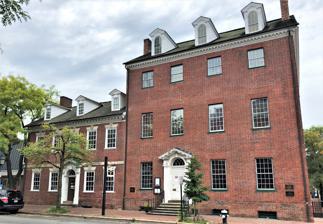
Building: Gadsby's Tavern
Country: United States of America
Year built: 1792
Historic commercial building in Virginia, United States United States historic place Gadsby's Tavern U.S. National Register of Historic Places U.S. National Historic Landmark Virginia Landmarks Register (2021) Show map of Alexandria Historical District Show map of Alexandria Show map of Northern Virginia Show map of Virginia Show map of the United States Location 138 N. Royal St., Alexandria, Virginia Coordinates 38°48′20″N 77°2′37″W / 38.80556°N 77.04361°W / 38.80556; -77.04361 Built 1752 NRHP reference No. 66000913 VLR No. 100-0029 Significant dates Added to NRHP October 15, 1966 Designated NHL November 4, 1963 Designated VLR September 9, 1969 Gadsby's Tavern is a complex of historic buildings at 134 and 138 North Royal Street at the corner of Cameron Street in the Old Town district of Alexandria, Virginia . The complex includes a c.1785 tavern, the 1792 City Tavern and Hotel, and an 1878 hotel addition. The taverns were a central part of the social, economic, political, and educational life of the city of Alexandria at the time. Currently, the complex is home to Gadsby's Tavern Restaurant, American Legion Post 24 , and Gadsby's Tavern Museum , a cultural history museum. The museum houses exhibits of early American life in Virginia, and the restaurant operates in the original 1792 City Tavern dining room, serving a mixture of period and modern foods. The complex was designated a National Historic Landmark in 1963 and was added to the National Register of Historic Places in 1966. Tavern history Gadsby's Tavern consists of two buildings: one is the tavern, built around 1785, and the other is the 1792 City Hotel. John Gadsby leased and operated them from 1796 to 1808, and it is his name attached to the location. Early history Gadsby's Tavern was not the first tavern on its lot.  Between 1749 and 1752, Charles and Anne Mason had begun a tavern business they called Mason's Ordinary. In the 1770s, Mary Hawkins opened a tavern on the lot around the corner from what is now the Gadsby's Tavern Museum. The original lot where Hawkin's tavern sat extended from the southwest corner of Royal and Cameron streets to about mid-block on both streets. In 1778, the plot was subdivided, and Edward Owens purchased the lot on the corner of the two streets. With the end of the Revolutionary War , and the booming economy that followed, Marylander John Wise purchased the plot in 1782 from Owens, and built the existing Georgian-style tavern ca. 1785, and the Federal City Tavern in 1792. Englishman Gadsby leased the City Tavern, the most prominent tavern in Alexandria in 1796. He renewed the lease in 1802 to include the smaller 1785 tavern from Wise, and operated both until 1808 when he moved to Baltimore, Maryland. John Wise died in 1815, and with his death the buildings went through different hands, being run as a hotel, lawyers' offices, and auction houses. It remained a hotel during the American Civil War . In 1816, a 23-year-old woman succumbed to a disease at the city tavern after she travelled to Alexandria with her husband. On her deathbed, she made the people surrounding her swear an oath that they would never reveal her identity. The promise was kept; her grave, a table-like structure  in St. Paul's Cemetery is marked " Female Stranger ". Her ghost is said to haunt the cemetery and Room 8 of Gadsby's Tavern, the room in which she died. The unusual monument and story surrounding it have long been noted as a peculiar oddity of the town. 19th and 20th century In the 1890s,  Frederick Schwab (a veteran who had served in the Alexandria Artillery also known as Kemper's Battery) was proprietor of a saloon located in the original 1785 tavern portion of Gadsby's Tavern at 132 N. Royal Street (See 132 street number with “Sal.” for Saloon at the site of the 1785 tavern in the 1891, 1896, and 1902 Sanborn Maps of Alexandria, VA.). He lived there with his family until his death in 1901. By the turn of the 20th century, the building no longer operated as a hotel . Once considered one of the finest establishments of its kind in the country, the building had fallen into complete disrepair. The rooms that had been the setting for political dinners, grand balls, and elaborate public affairs were relegated to housing odd shops and rental apartments. On May 21, 1917, the Metropolitan Museum of Art in New York City purchased some of Alexandria's most important pieces of history, the ballroom woodwork. In doing so, they inadvertently preserved the original historic ballroom when it was moved to New York. The Met negotiated with the owners of the 1792 City Tavern & Hotel to purchase architectural elements from the hotel. The Met purchased the unique musicians gallery, cornice , door frames, and mantelpieces from the ballroom . Two mantelpieces from the City Hotel dining rooms and the exterior doorway were also sold. On November 11, 1924, the American Wing of The Metropolitan Museum of Art — featuring the permanent installation of the recreated Gadsby's Tavern Ballroom with original woodwork (now named the "Alexandria Ballroom") — opened to the public Famous guests George Washington frequently visited the taverns, and twice attended the annual Birthnight Ball held in his honor. Other prominent customers of the tavern included John Adams , Thomas Jefferson , James Madison , and James Monroe . Thomas Jefferson was feted in 1801 with a banquet in the ballroom of the City Tavern. The Marquis de Lafayette was also guest to festivities at the City Tavern during his tour of the United States in 1824. Gadsby's Tavern and Museum sign The Tavern Museum restoration Threatened with demolition in the early 20th century, the buildings were saved and preserved by efforts first undertaken by F. Clinton Knight and carried on by the American Legion , Post 24, along with other patriotic groups. The buildings were reopened in 1976, after extensive renovation, by the City of Alexandria as a museum dedicated to preserving and interpreting the social and cultural heritage of Alexandria by teaching the public about the site and its significant contributions. Clint Knight, a former city councilman, postmaster, and commander of Post 24 mortgaged his home to help purchase the Tavern. The renovators reproduced on the second floor of the Tavern the woodwork of the ballroom that the Metropolitan Museum of Art had earlier acquired. It was declared a National Historic Landmark in 1963. The Tavern Museum today Today, the City of Alexandria continues their preservation and interpretation through Gadsby's Tavern Museum and by leasing the restaurant space, in the 1792 hotel building, to a private restaurateur . The original ballroom woodwork can still be seen at Metropolitan Museum of Art in New York . The museum offers self guided and guided tours, and group tours by appointment.  Self guided tours are $5, and guided tours are $8. Admission is free for city of Alexandria residents and employees, as well as active duty military and veterans. The museum is part of the American Whiskey Trail , which provides an educational journey into the history and cultural heritage of distilled spirits in American society. See also Thirteen Colonies American Revolution Confederation Period Federalist Era Founding Fathers Mount Vernon Monticello List of National Historic Landmarks in Virginia National Register of Historic Places listings in Alexandria, Virginia References